Amalek

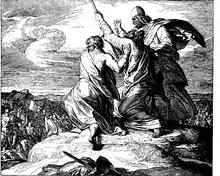
"Battle with the Amalekites", by Julius Schnorr von Carolsfeld (1860), representing Exodus 17:8–16.

Amalek is described in the Hebrew Bible as the enemy of the nation of the Israelites. The name "Amalek" can refer to the descendants of Amalek, the grandson of Esau, or anyone who lived in their territories in Canaan, or North African descendants of Ham, the son of Noah.